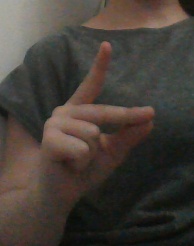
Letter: ta